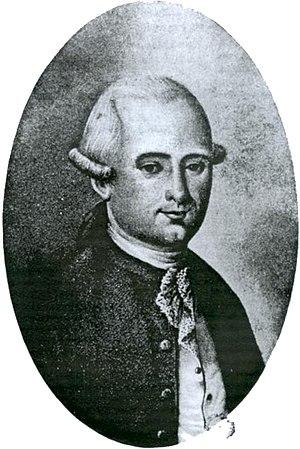
Portrait de Maurice-Augustin Montgolfier, papetier à Rives (France) dans la deuxième moitié du XVIIIe siècle
La société Blanchet Frères et Kléber, également connue sous l'acronyme BFK, est une entreprise papetière française établie à Rives, dans le département de l'Isère, en activité du début du XIXᵉ siècle et jusqu'au milieu du XXᵉ siècle.